Gene Gnocchi

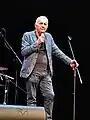
Gene Gnocchi performing "Sconcerto Rock" at Teatro Ponchielli, Cremona, 21 December 2023

Gene Gnocchi has married two times and has five children, two sons and three daughters. He is an atheist.